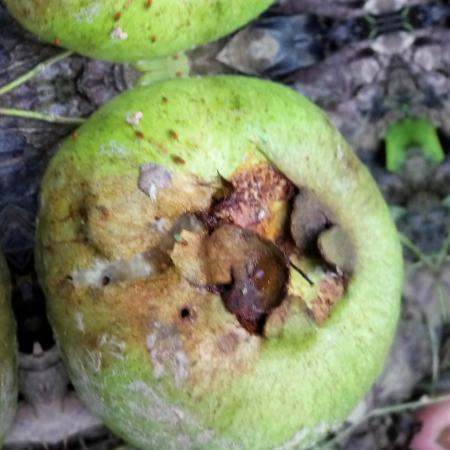
Label: Styler and Root